Frederick Holbrook

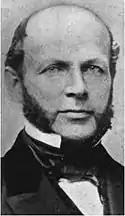
Holbrook as he appeared during his governorship, circa 1862

Holbrook's service as president of the state agricultural society gave him the name recognition necessary for a statewide political campaign, and he was the Republican nominee for governor in 1861. He was elected by a large majority, 33,152 votes to 5,722 for his nearest competitor, Andrew Tracy. He was reelected in 1862, receiving 29,543 votes; his nearest competitor, Benjamin H. Smalley, received 3,772.